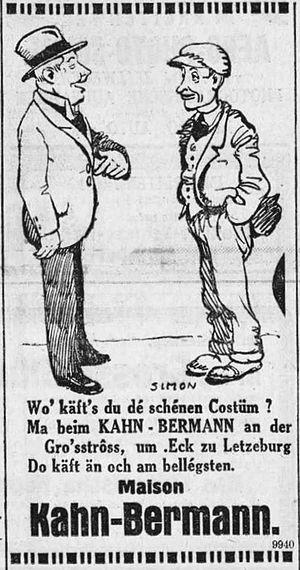
Publicité de la ""maison Kahn-Bermann"" (Au Drapeau Luxembourgeois"") dans le ""Escher tageblatt"", édition du 04.04.1931"